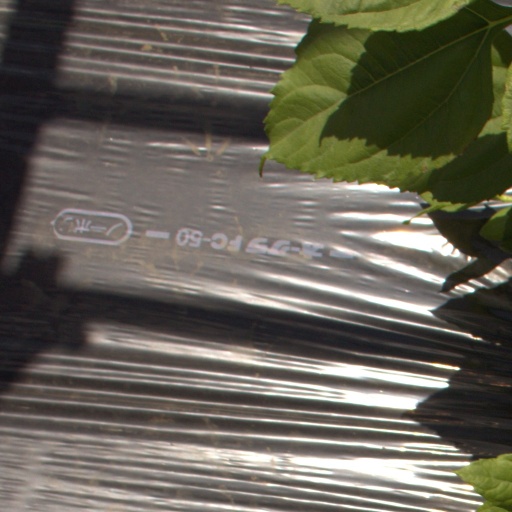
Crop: Jerusalem artichoke